Adoration of the Magi (Gentile da Fabriano)

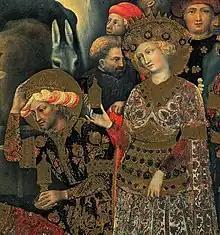
Exotic clothing of the Magi; decorative oriental patterns that draw from Islamic luxury textiles

Arabic writing was admired for its luxuriousness and exotic qualities. Gentile's altarpiece includes pseudo-Arabic inscriptions inscribed on the golden halos of Mary and Joseph that are in turn divided by four rosettes. The details of gold and pseudo-Arabic inscriptions create a sense of holiness, as well as a clear reference to the Orient. Due to growing trade relationships with the East, mainly Mamluk Egypt, different material goods such as ceramics, metalwork, and textiles helped to spread the influence of Arabic inscriptions, leading to an admiration by the Europeans. The use of pseudo-Arabic inscriptions became widespread in Florence influencing Gentile's artwork since his pre-Florentine paintings do not include pseudo-Arabic. Wealthy families such as the Strozzi family were able to obtain these foreign goods that then allowed them to include these objects with qualities of the Orient in works like the "Adoration of the Magi". This link is further emphasized by the connection between Egyptian Mamluk metalwork, for example a brass bowl sold at Christie's London in 2015, and the halos of Mary and Joseph which are both separated in four parts and inscribed with pseudo-Arabic inscriptions. The artist also incorporated pseudo-Arabic inscriptions into the work in an effort to act in accordance with what other Italian artists were doing since it was popular and attractive. Many of Gentile da Fabriano's other works include pseudo-Arabic inscriptions, such as in the halo of Mary in the Coronation of the Virgin and the halo and robe of Mary in the Madonna and Child. Moreover, the pseudo-Arabic inscriptions also created a sense of sacredness and linked viewers to the concept and image of the Holy land of Jerusalem. As shown by Fabriano's Adoration of the Magi, Europeans mimicked Arabic writing in their own artistic goods to appeal towards the exotic demand and Orient influences.